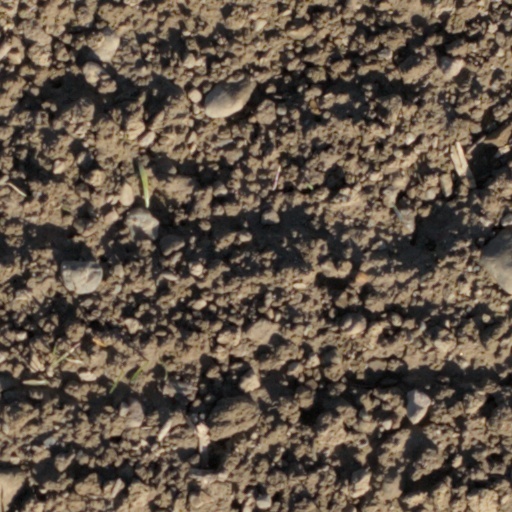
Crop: wheat